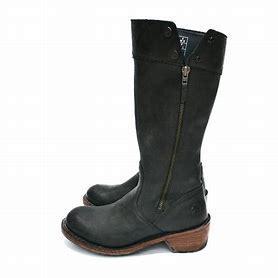
Brand: Dr.
Model: Martens 100